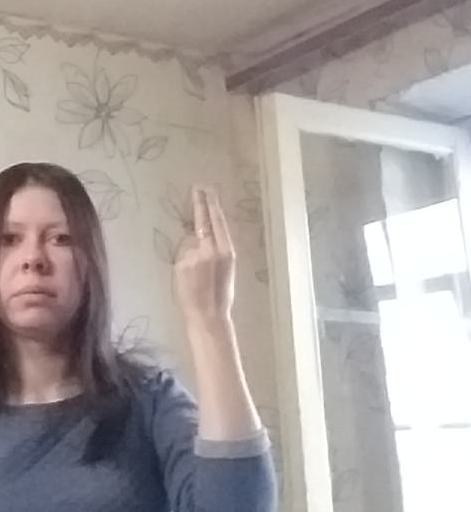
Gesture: two_up_inverted